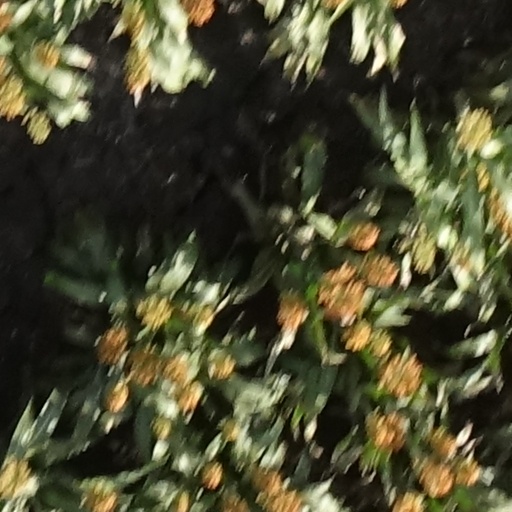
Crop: sorghum